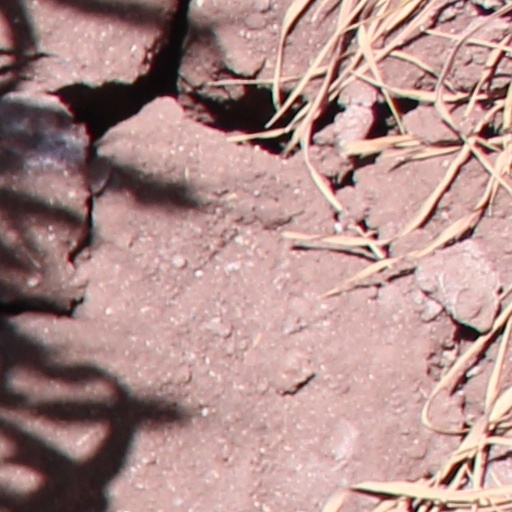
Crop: wheat